Statue of Honor

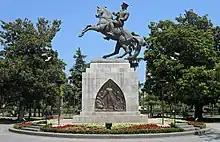
Statue of Honor in Samsun

Statue of Honor, aka Atatürk Monument, is a monument situated at Atatürk Park in İlkadım district of Samsun, Turkey dedicated to the landing of Mustafa Kemal Atatürk in Samsun initiating what is later termed the Turkish War of Independence. The monument became a landmark of Samsun.